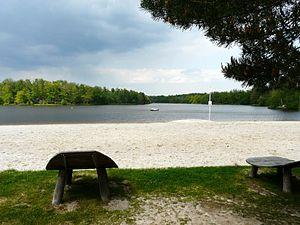
La plage de l'étang de Saint-Estèphe, Dordogne, France.
Un certain nombre d'œuvres cinématographiques et télévisuelles ont été tournées dans le département de la Dordogne.